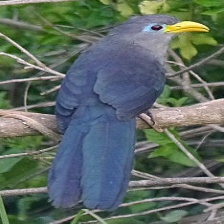
Species: BLUE MALKOHA
Scientific name: CEUTHMOCHARES AEREUS